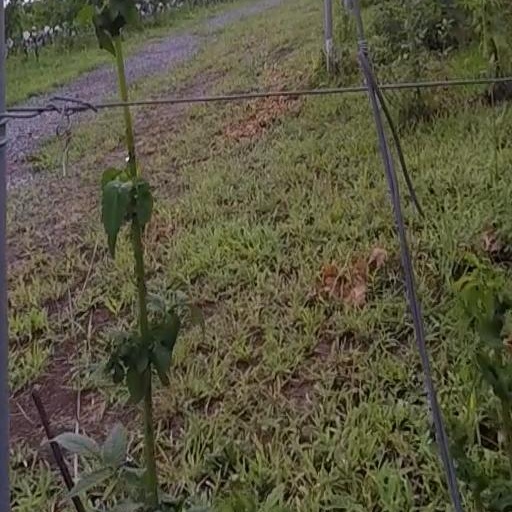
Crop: grape